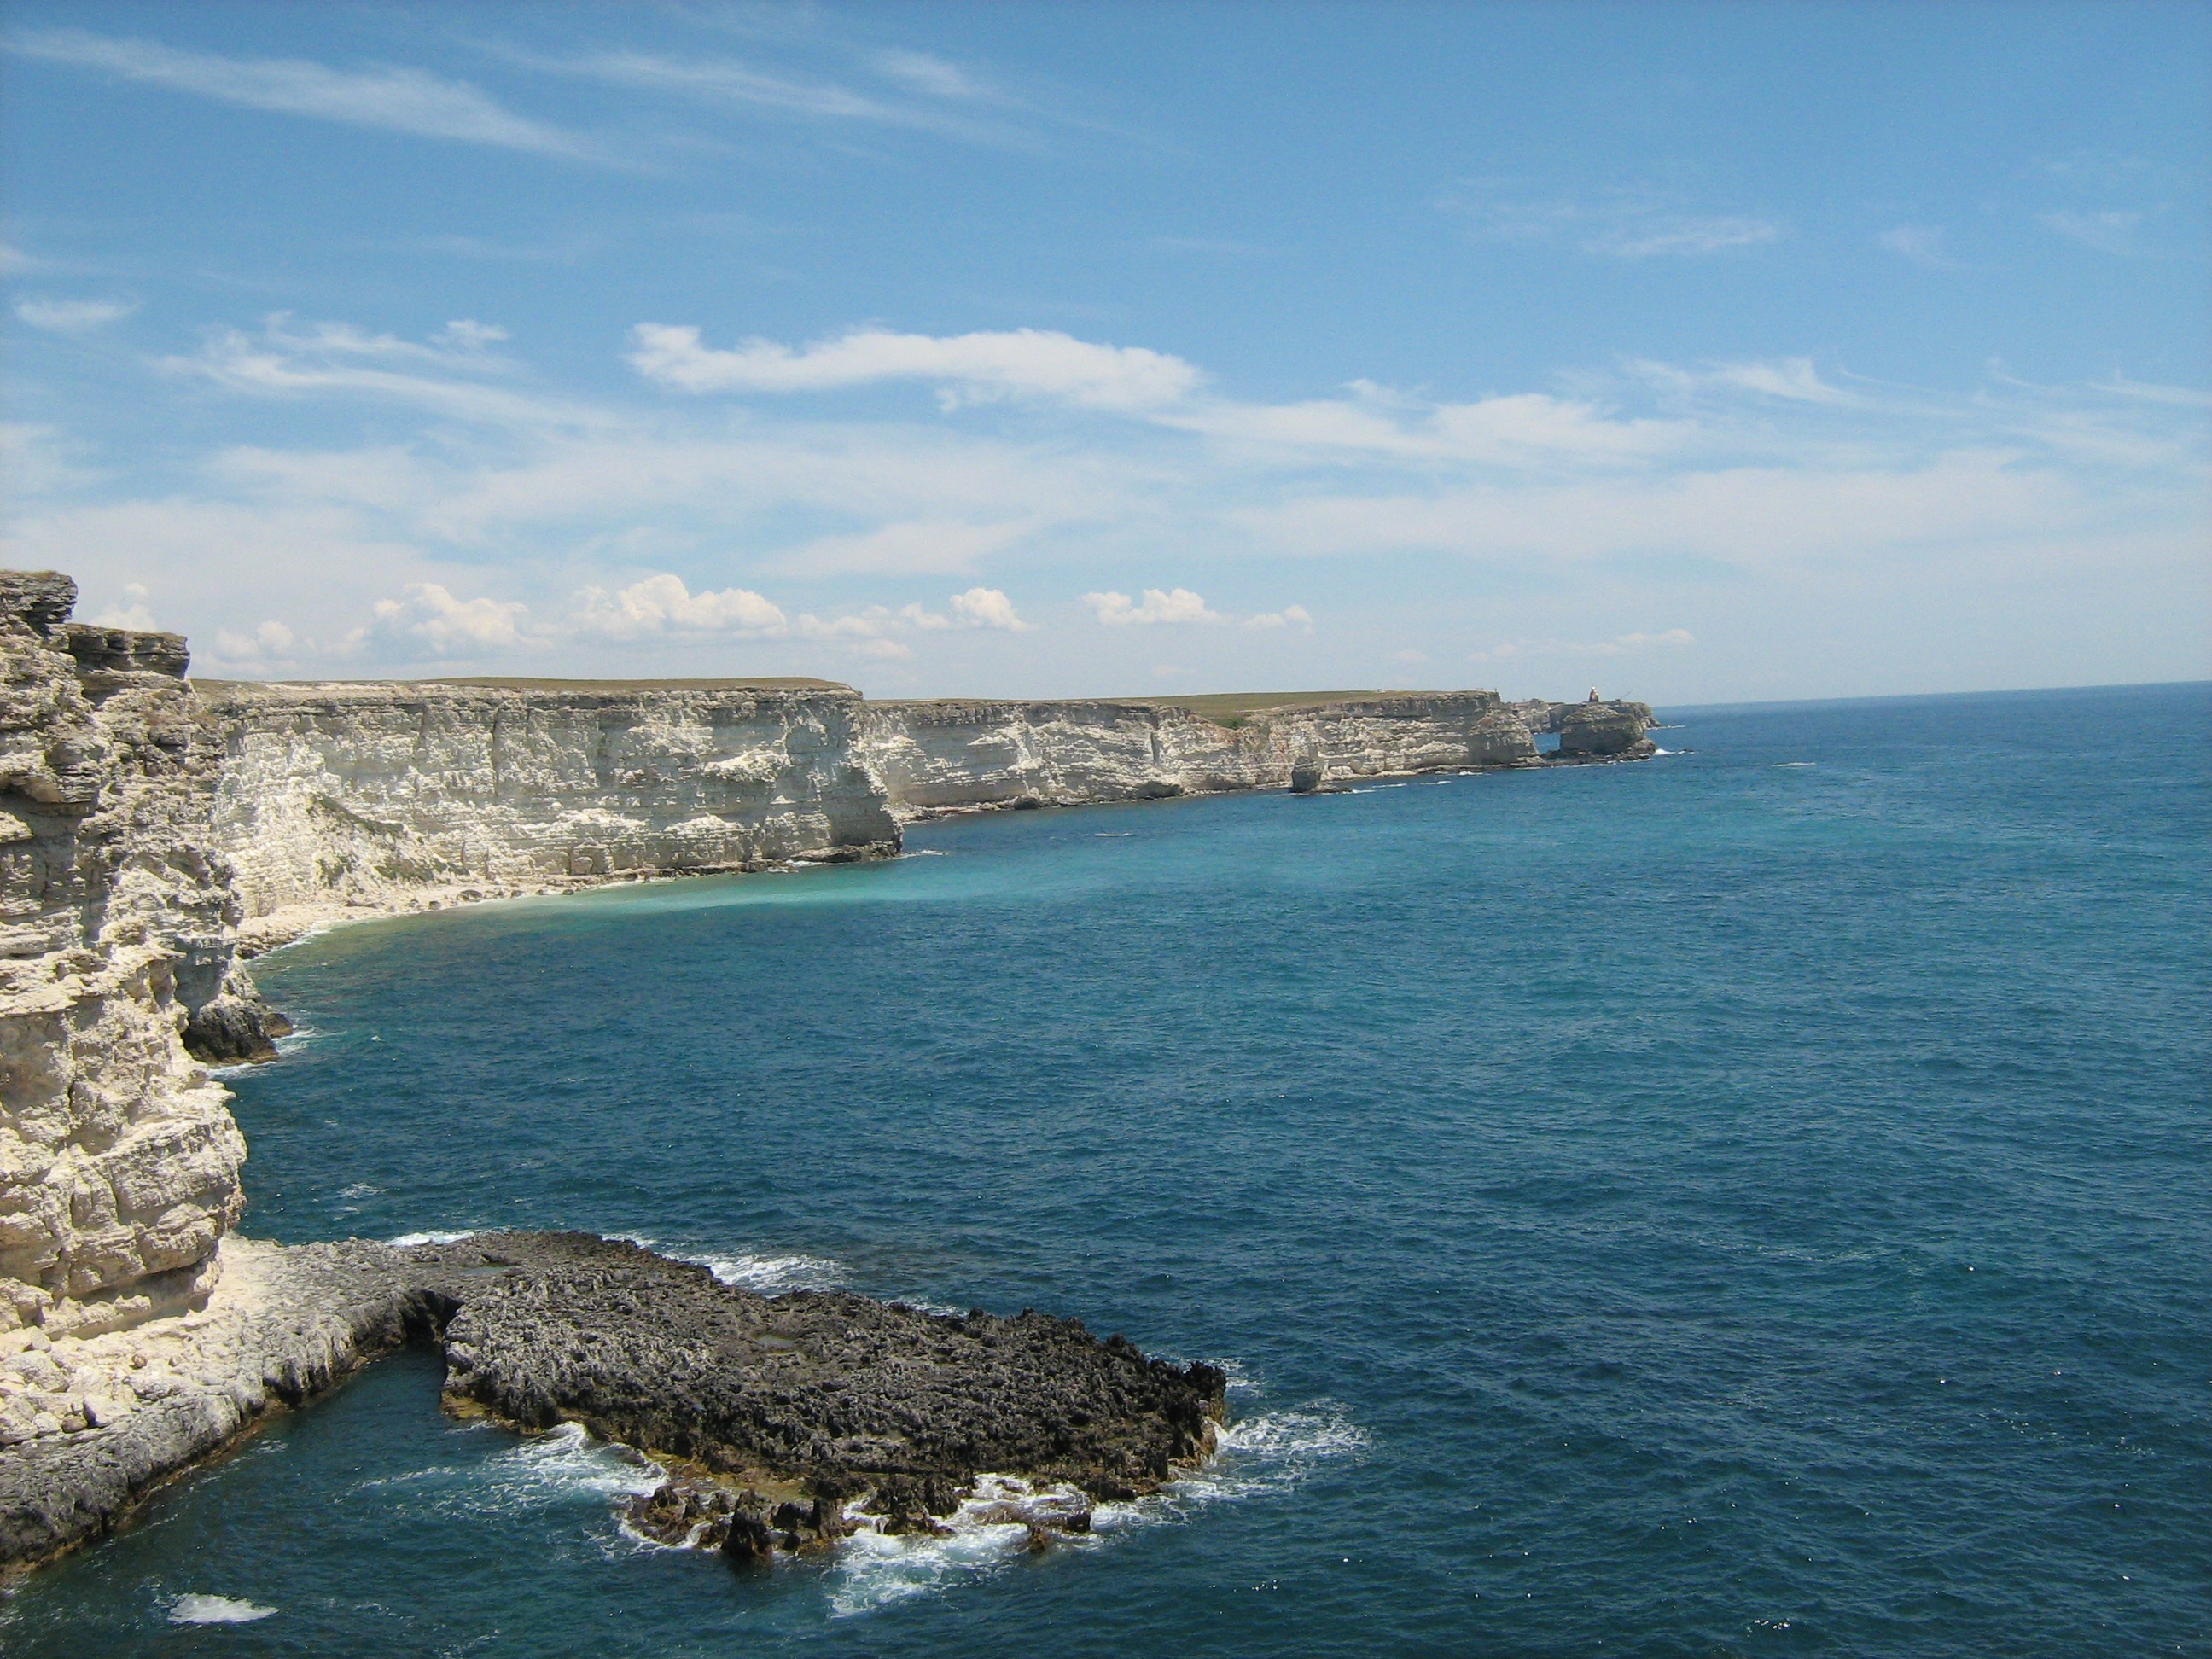
beach, sea, coast, water, rock, ocean, horizon, shore, wave, vacation, cliff, cove, bay, terrain, body of water, cape, islet, landform, black sea, crimea, tarhankut